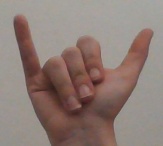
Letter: ya